D.Gray-man (TV series)

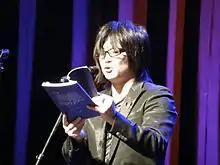
Standing Japanese man reading a book onstage at a microphone

In June 2006, Shueisha announced that the "D.Gray-man" manga would be adapted as an anime. Its first episodes were directed by Osamu Nabeshima and produced by Dentsu, TMS Entertainment, Aniplex, and TV Tokyo. TMS Entertainment provided the animation, while Aniplex provided the music. The series began airing on October 3, 2006, on TV Tokyo.